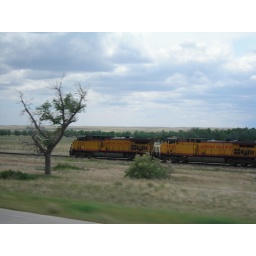
This train was hauling over 100 cars of coal. Day 7 of Driving